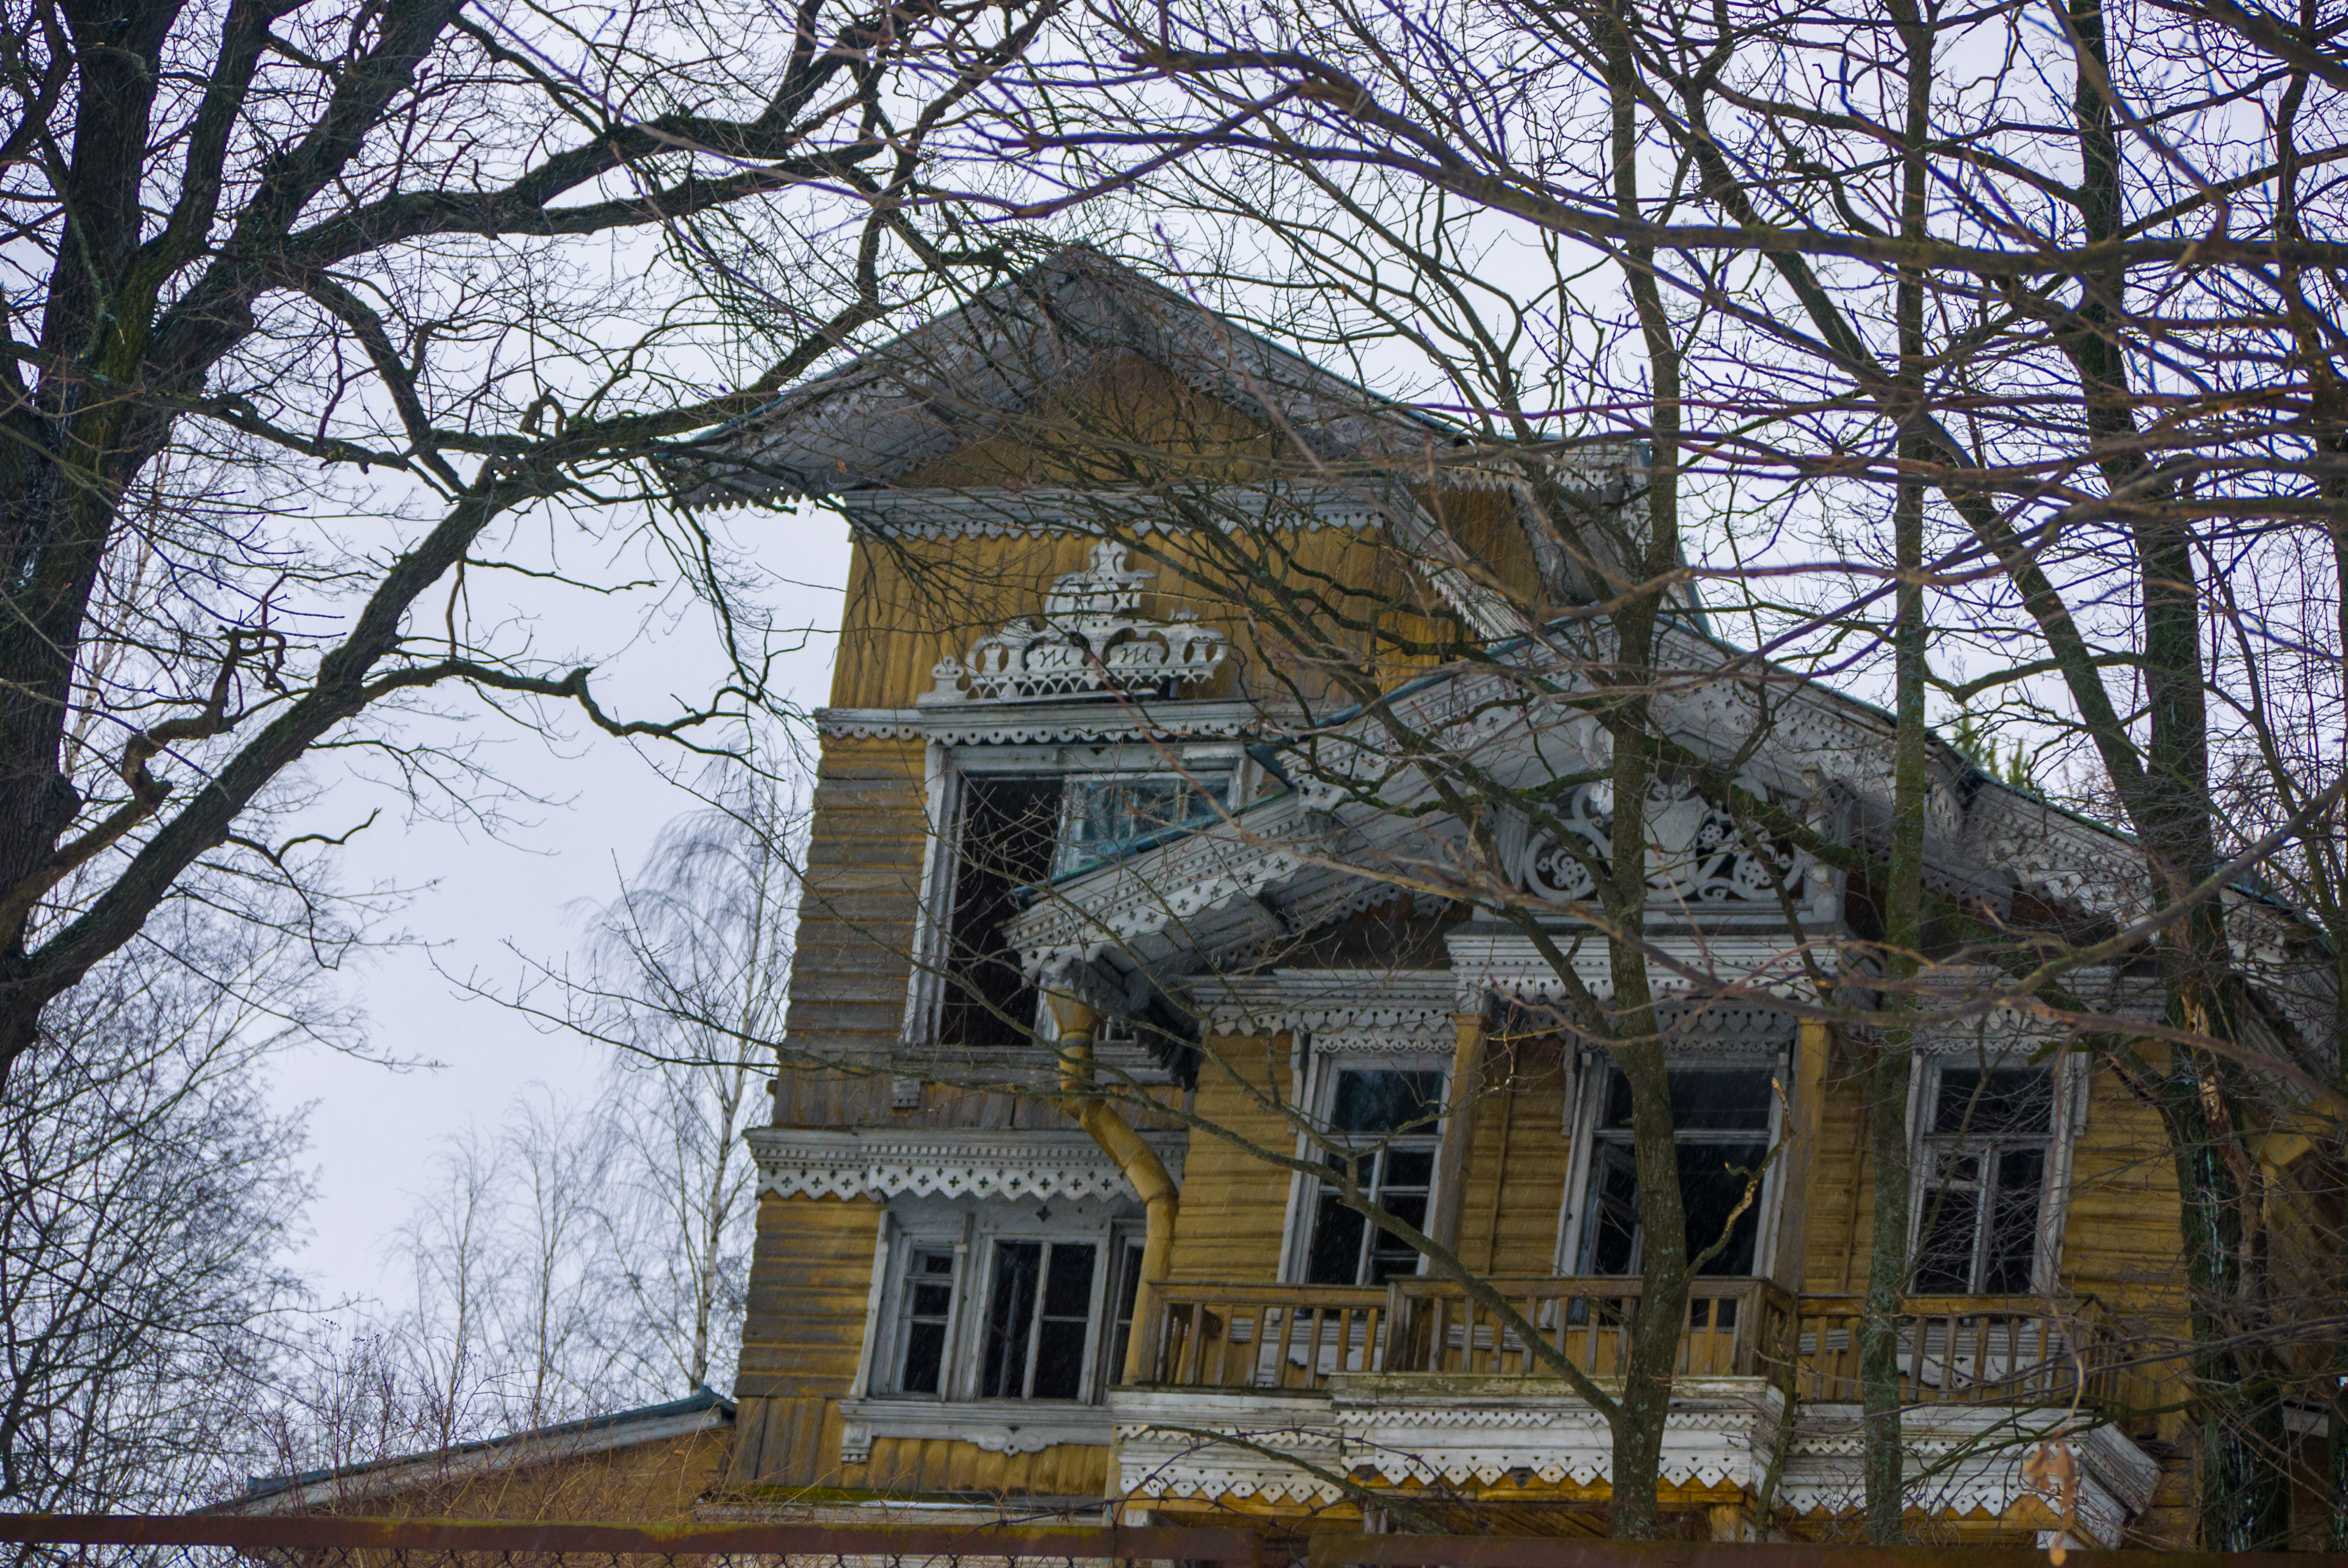
images, sky, window, building, plant, tree, twig, house, facade, wood, cottage, roof, fixture, siding, winter, sash window, city, medieval architecture, manor house, home, trunk, mansion, plantation, estate, historic house, door, place of worship, classical architecture, church